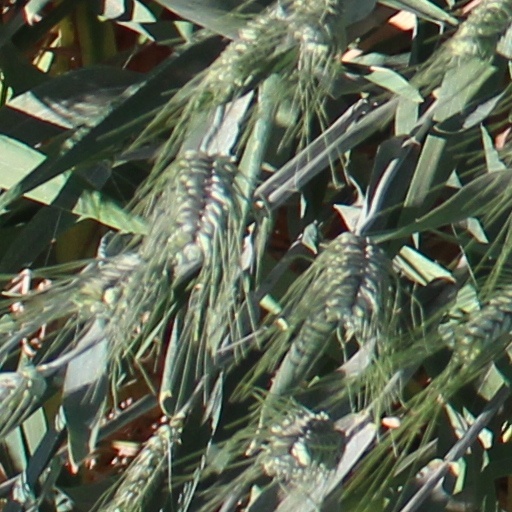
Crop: wheat